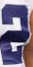
Number: 2